Frank Martin (basketball)

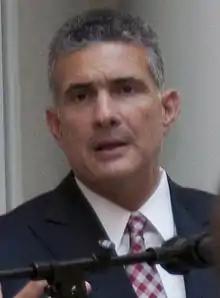
Martin in 2011

Francisco José Martin (born March 23, 1966) is an American basketball coach serving as the head coach for the University of Massachusetts men's basketball team. Martin was previously the head coach of the University of South Carolina men's basketball team for ten seasons. Prior to that, he was the head coach of Kansas State University for five seasons.